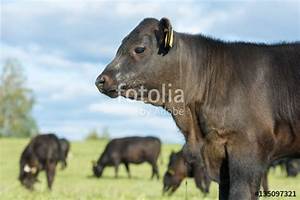
Label: mucca